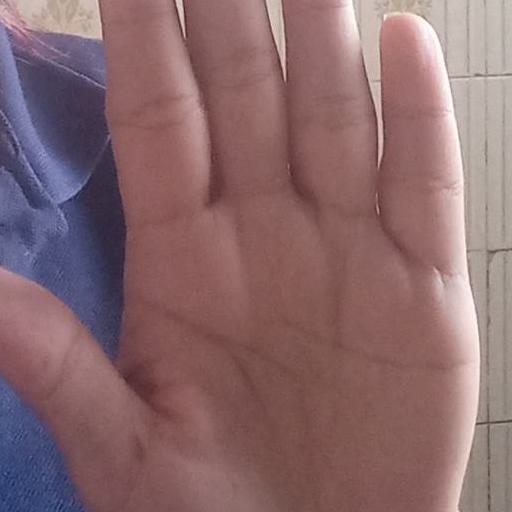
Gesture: stop